Evangelos Koukoudeas

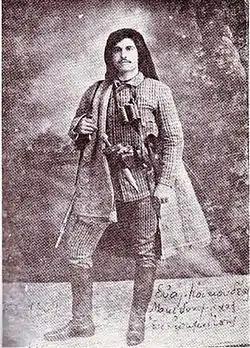
The chieftain Evangelos Koukoudeas

Before the Balkan Wars, during the Italo-Turkish War (1911-1912) while the Italians had occupied the Dodecanese, he went to Icaria and helped Ioannis Malachias in the revolution against the Ottomans in July 1912, that set up the Free State of Icaria to prevent the island from being occupied by the Italians